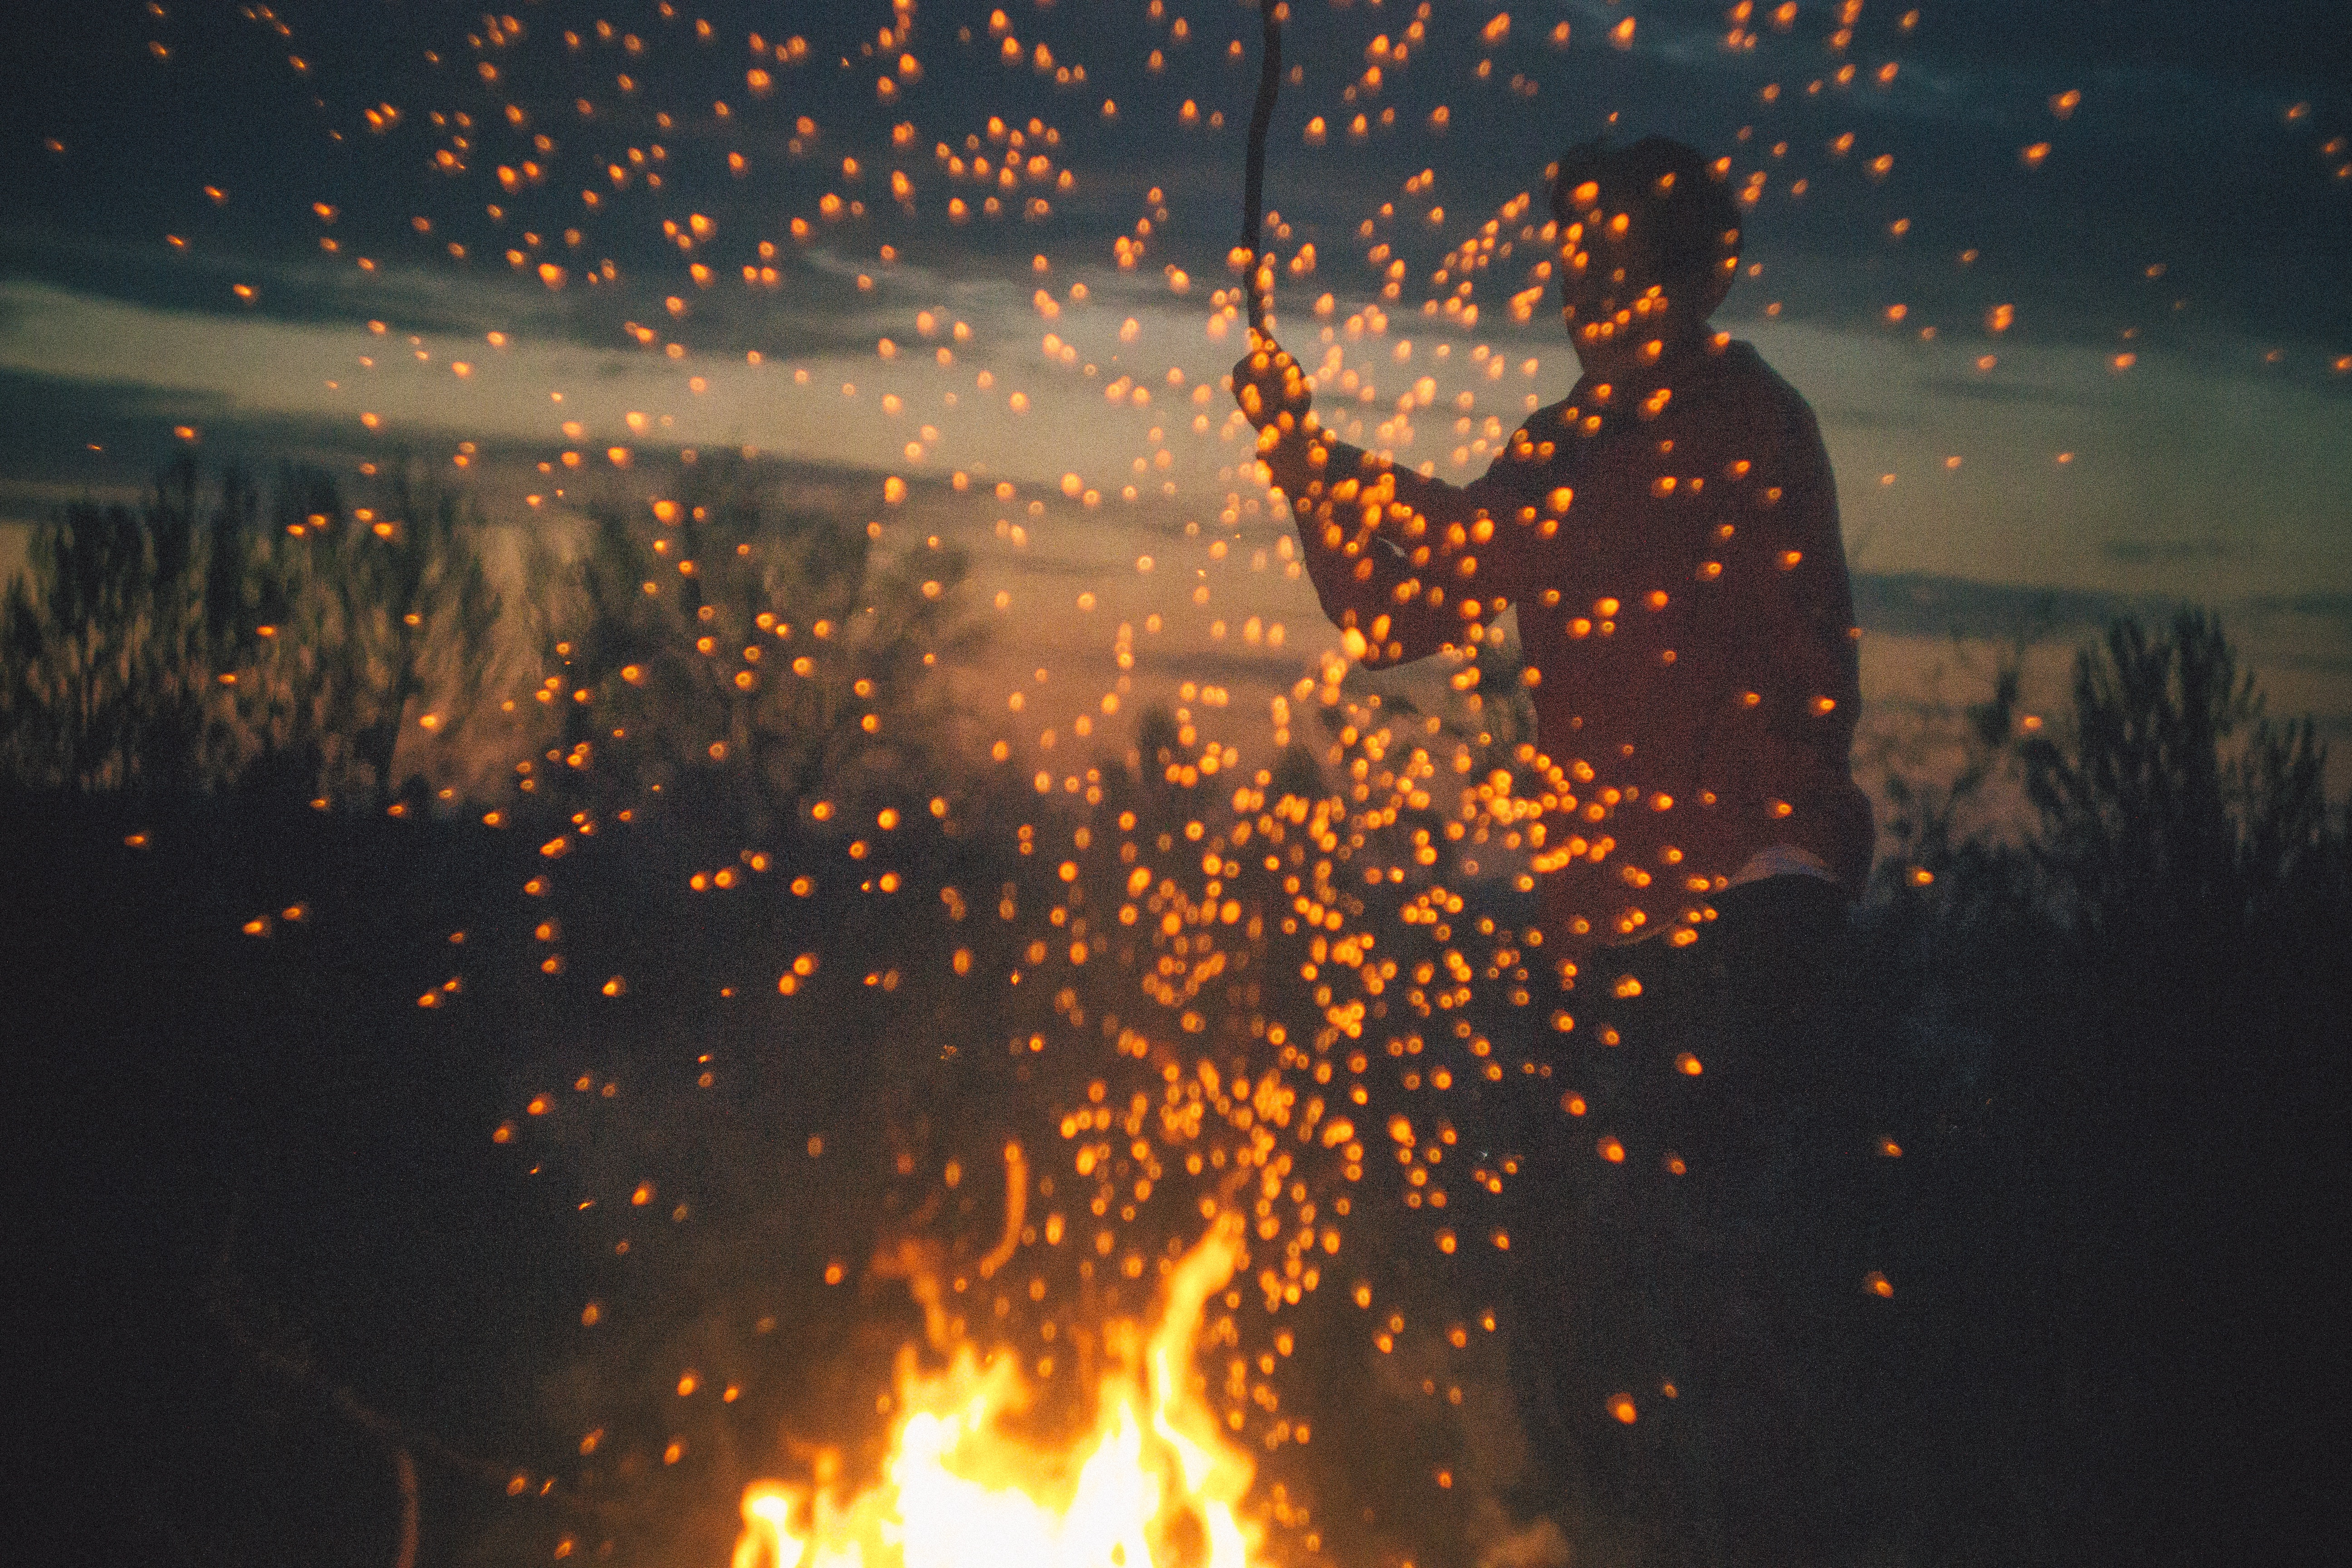
light, night, sunlight, reflection, darkness, screenshot, computer wallpaper, geological phenomenon